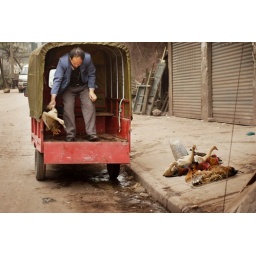
A duck is used to sweep the floor of a small truck that was soiled by it's droppings.